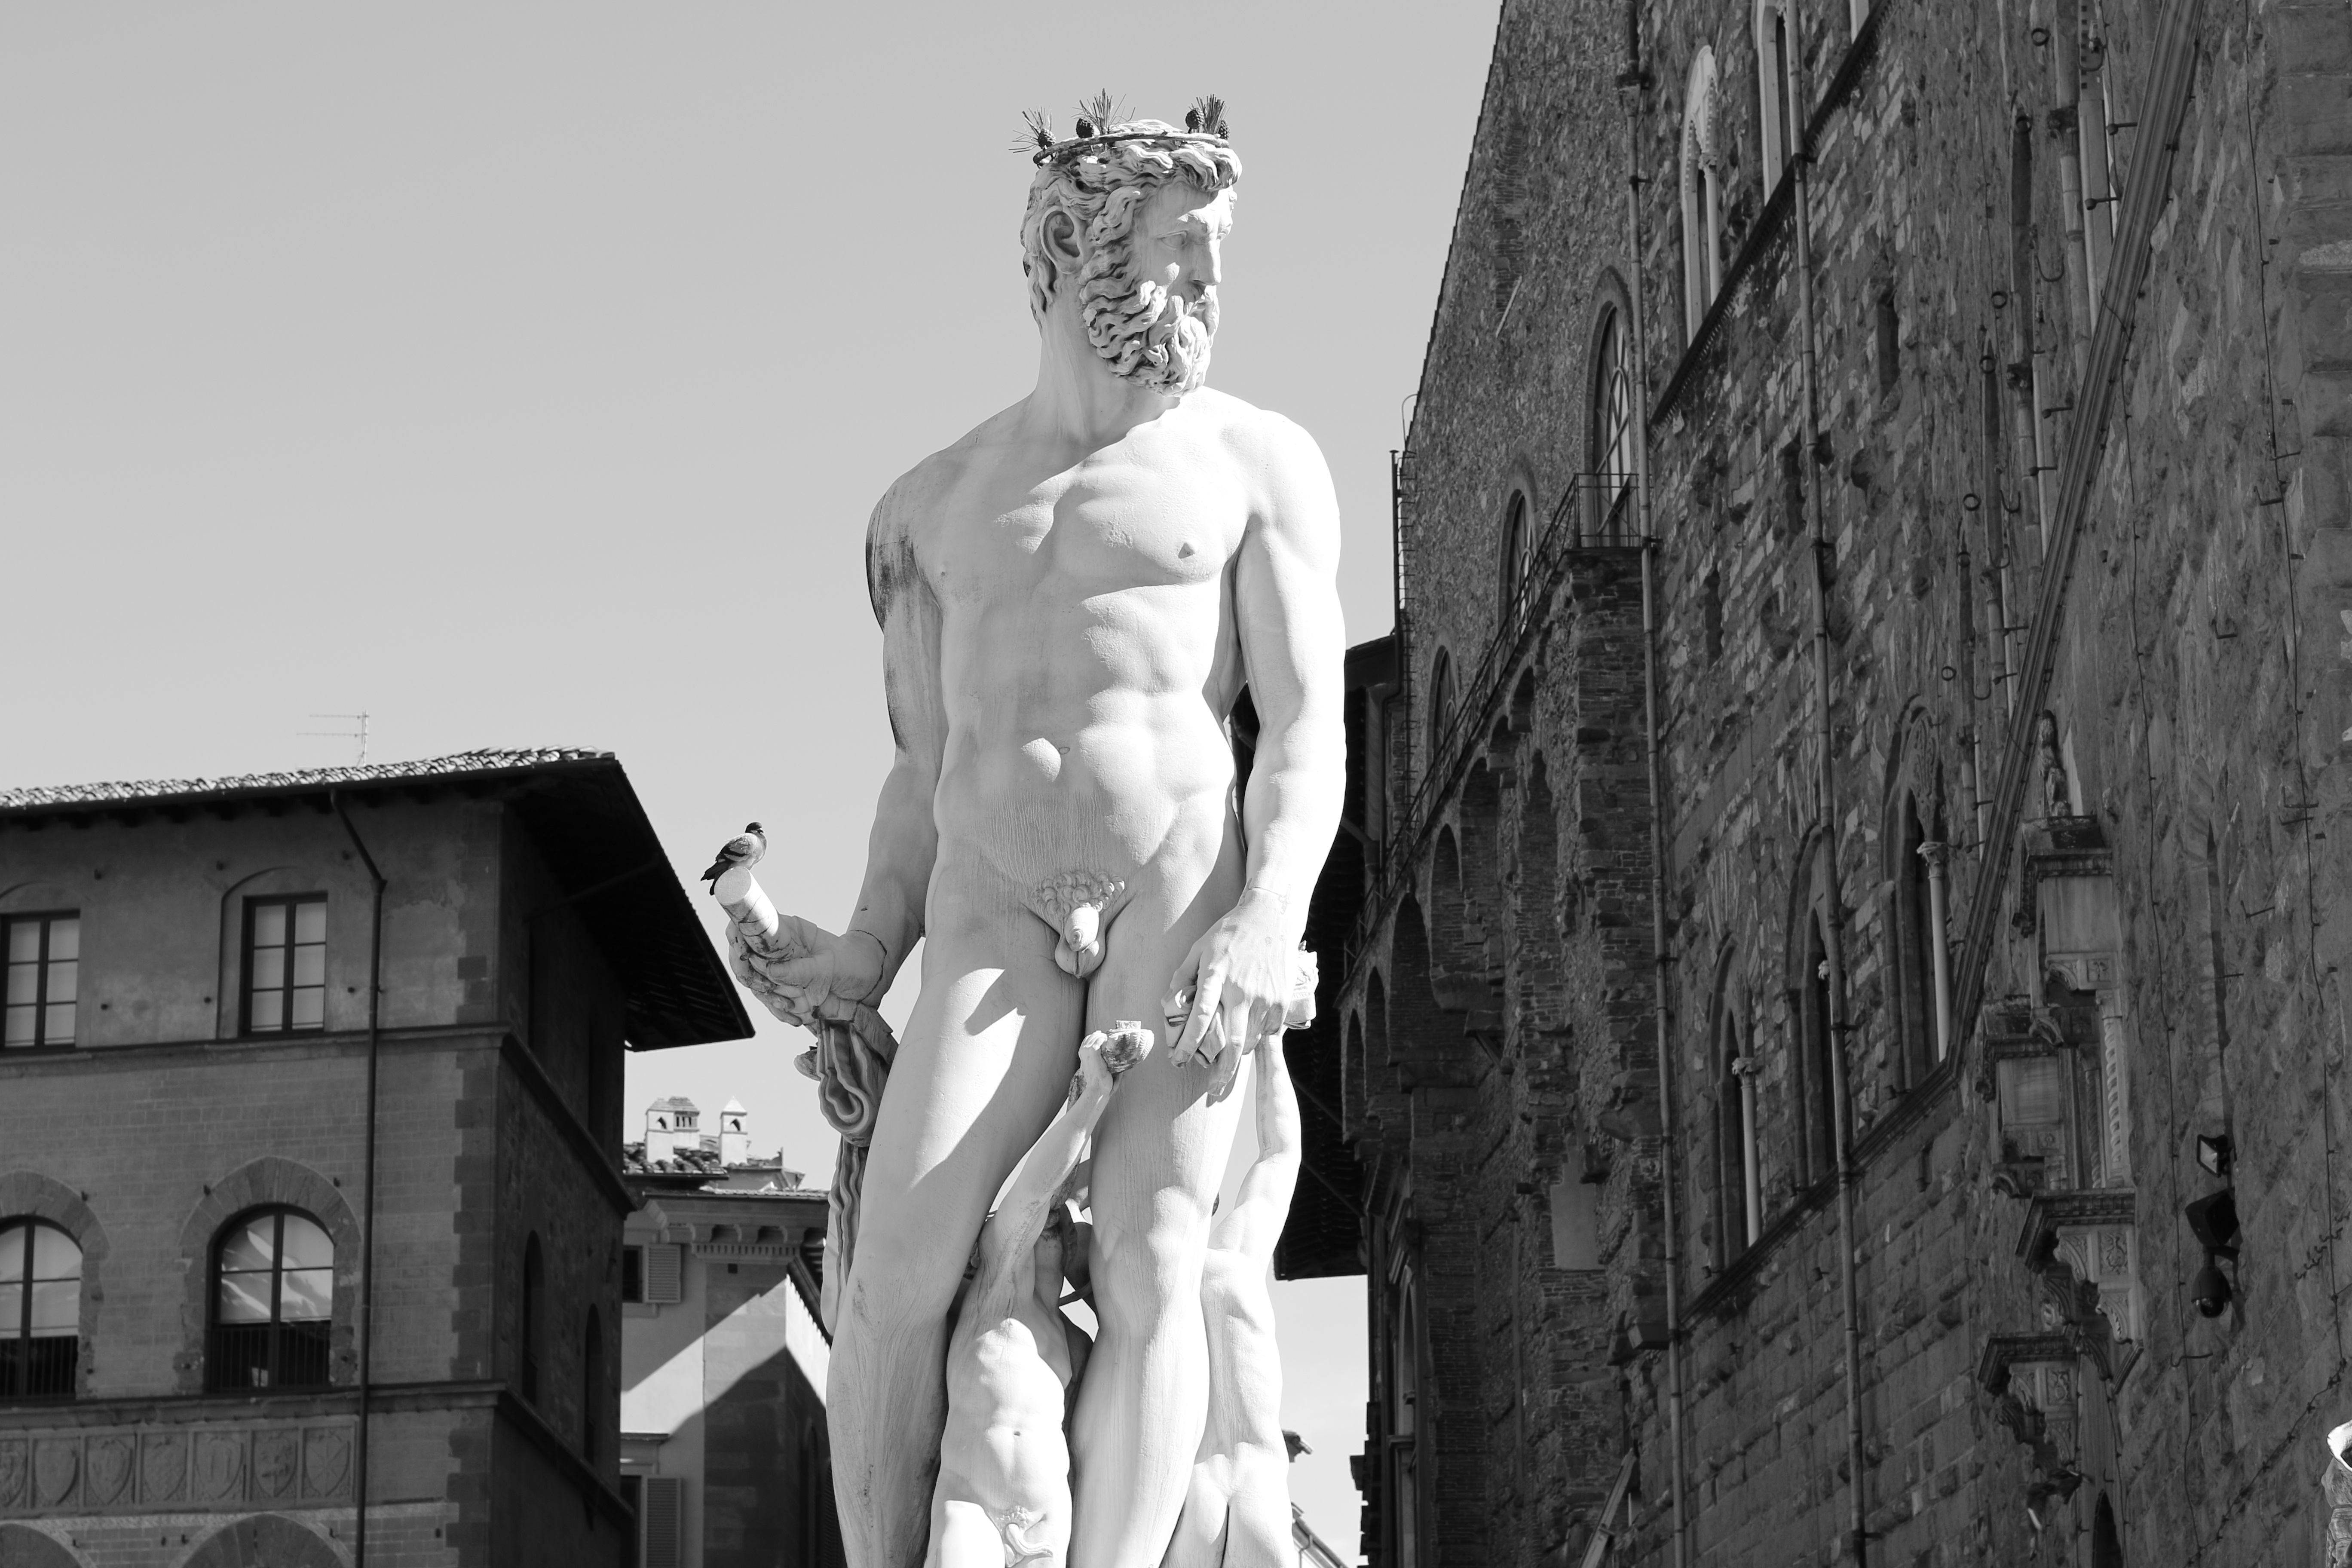
black and white, white, photography, monument, statue, black, monochrome, sculpture, art, temple, photograph, image, monochrome photography, ancient history